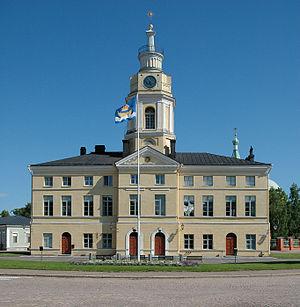
Johann Carl Ludwig Engel est un architecte et peintre allemand.